Scotstoun Stadium

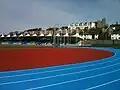
The athletics track and main stand

Scotstoun Stadium is an athletics and rugby union stadium in Scotstoun, an area in the West End of Glasgow, Scotland.